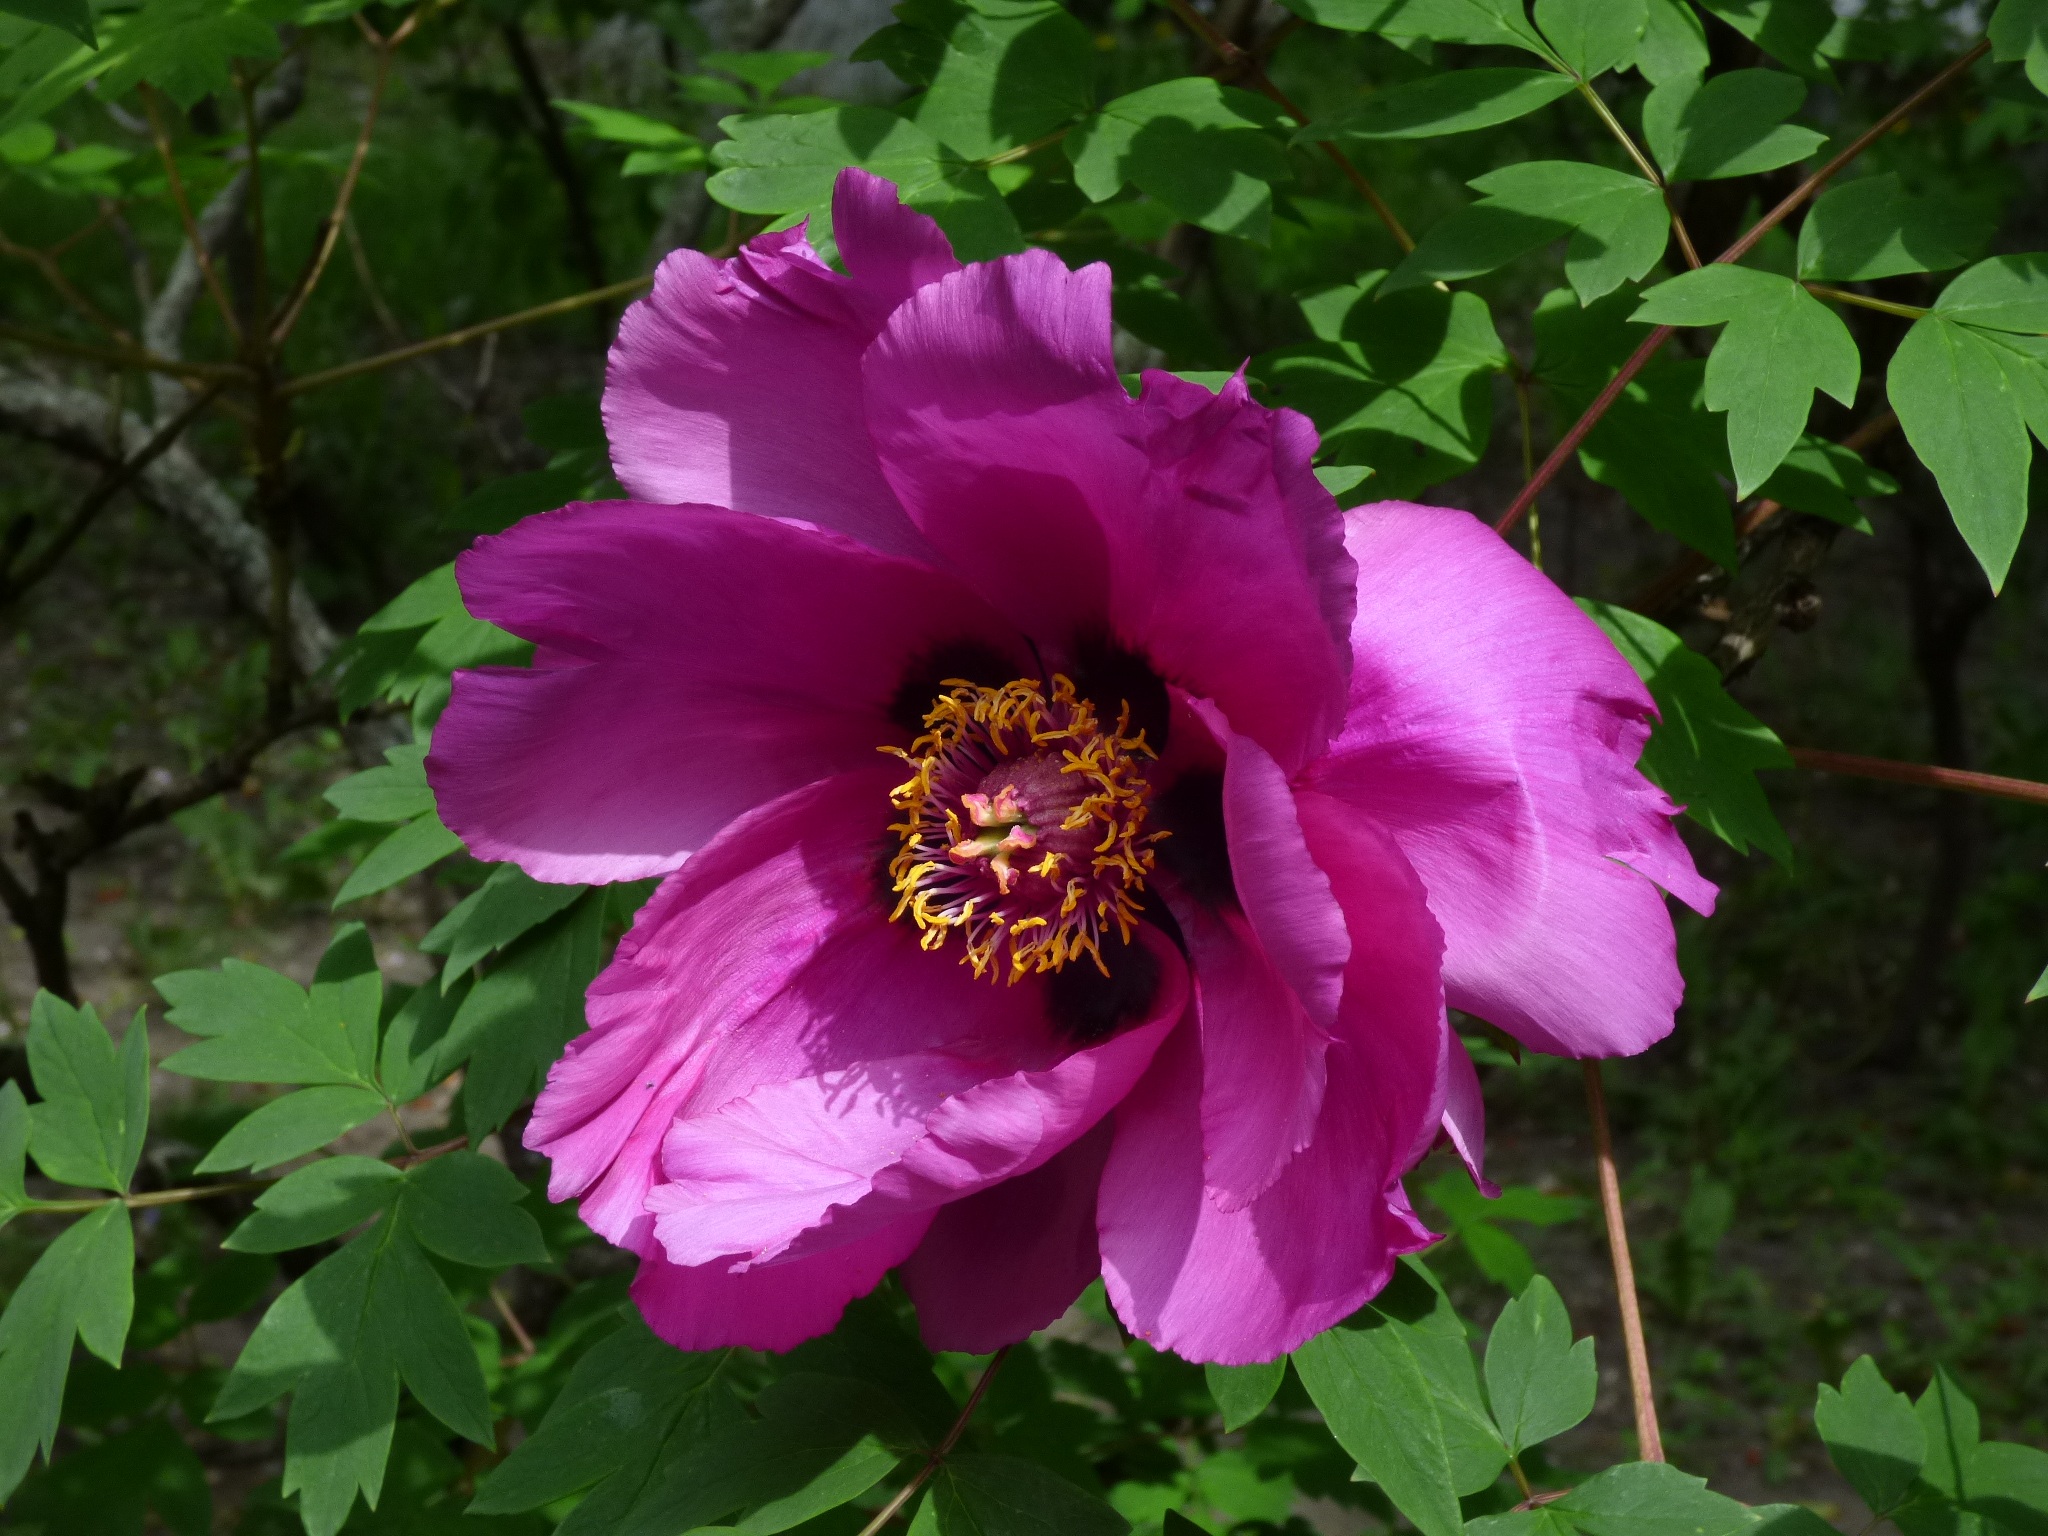
nature, plant, flower, petal, rose, spring, botany, flora, flowers, peony, flowering plant, annual plant, land plant